Braintree Town Hall

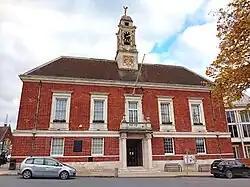
Braintree Town Hall

Braintree Town Hall is a municipal facility in the Market Square in Braintree, Essex, England. The town hall, which was the headquarters of Braintree and Bocking Urban District Council, is a Grade II* listed building.